Paraguay River

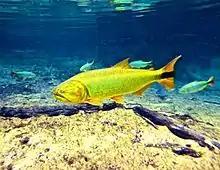
A golden dorado (foreground) and four "Brycon hilarii" (behind) in Rio da Prata, part of the Paraguay River basin near Bonito, Brazil

The Paraguay River ecoregion has high species richness with about 350 fish species, including more than 80 endemics. About 80% of the fish species in the river are characiforms (tetras and allies) and siluriforms (catfish). Several of these migrate up the Paraguay River to spawn, including "Prochilodus lineatus" and "Pseudoplatystoma corruscans". Unsurprisingly many species in the river are essentially of Paraná River Basin origin, but the fauna also has a connection with two Amazonian rivers, the Guaporé and Mamoré. While flowing in different directions, the Paraguay, Guaporé and Mamoré all have their source in the same region in central South America. Among the species shared between these are the black phantom tetra, an important fish in the aquarium industry, and the golden dorado, which is important in the fishing industry.